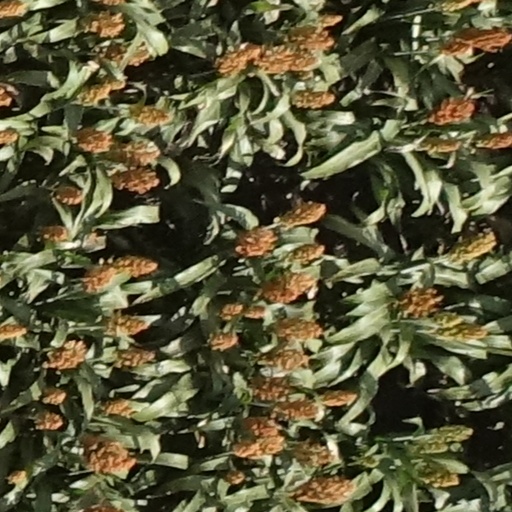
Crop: sorghum